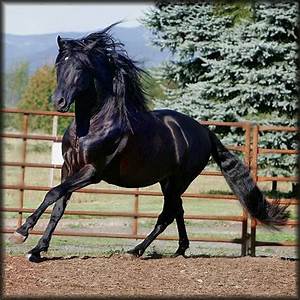
Label: horse